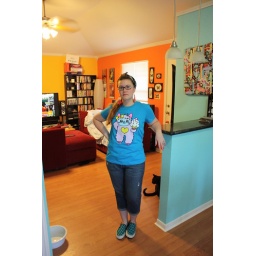
pretty much the same picture just the cat is in a different place. t shirt from applenoggin.etsy.com. earrings from aselfportrait.etsy.com